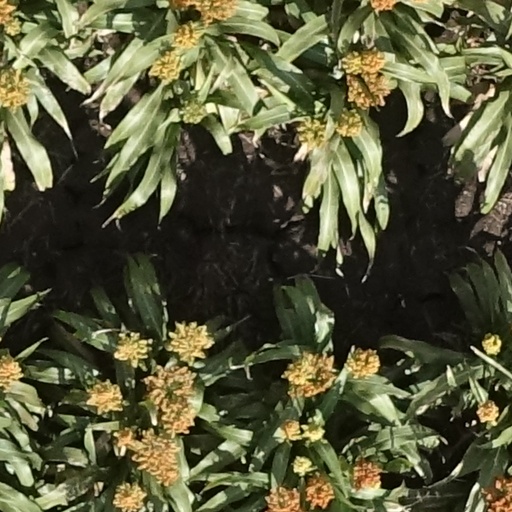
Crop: sorghum